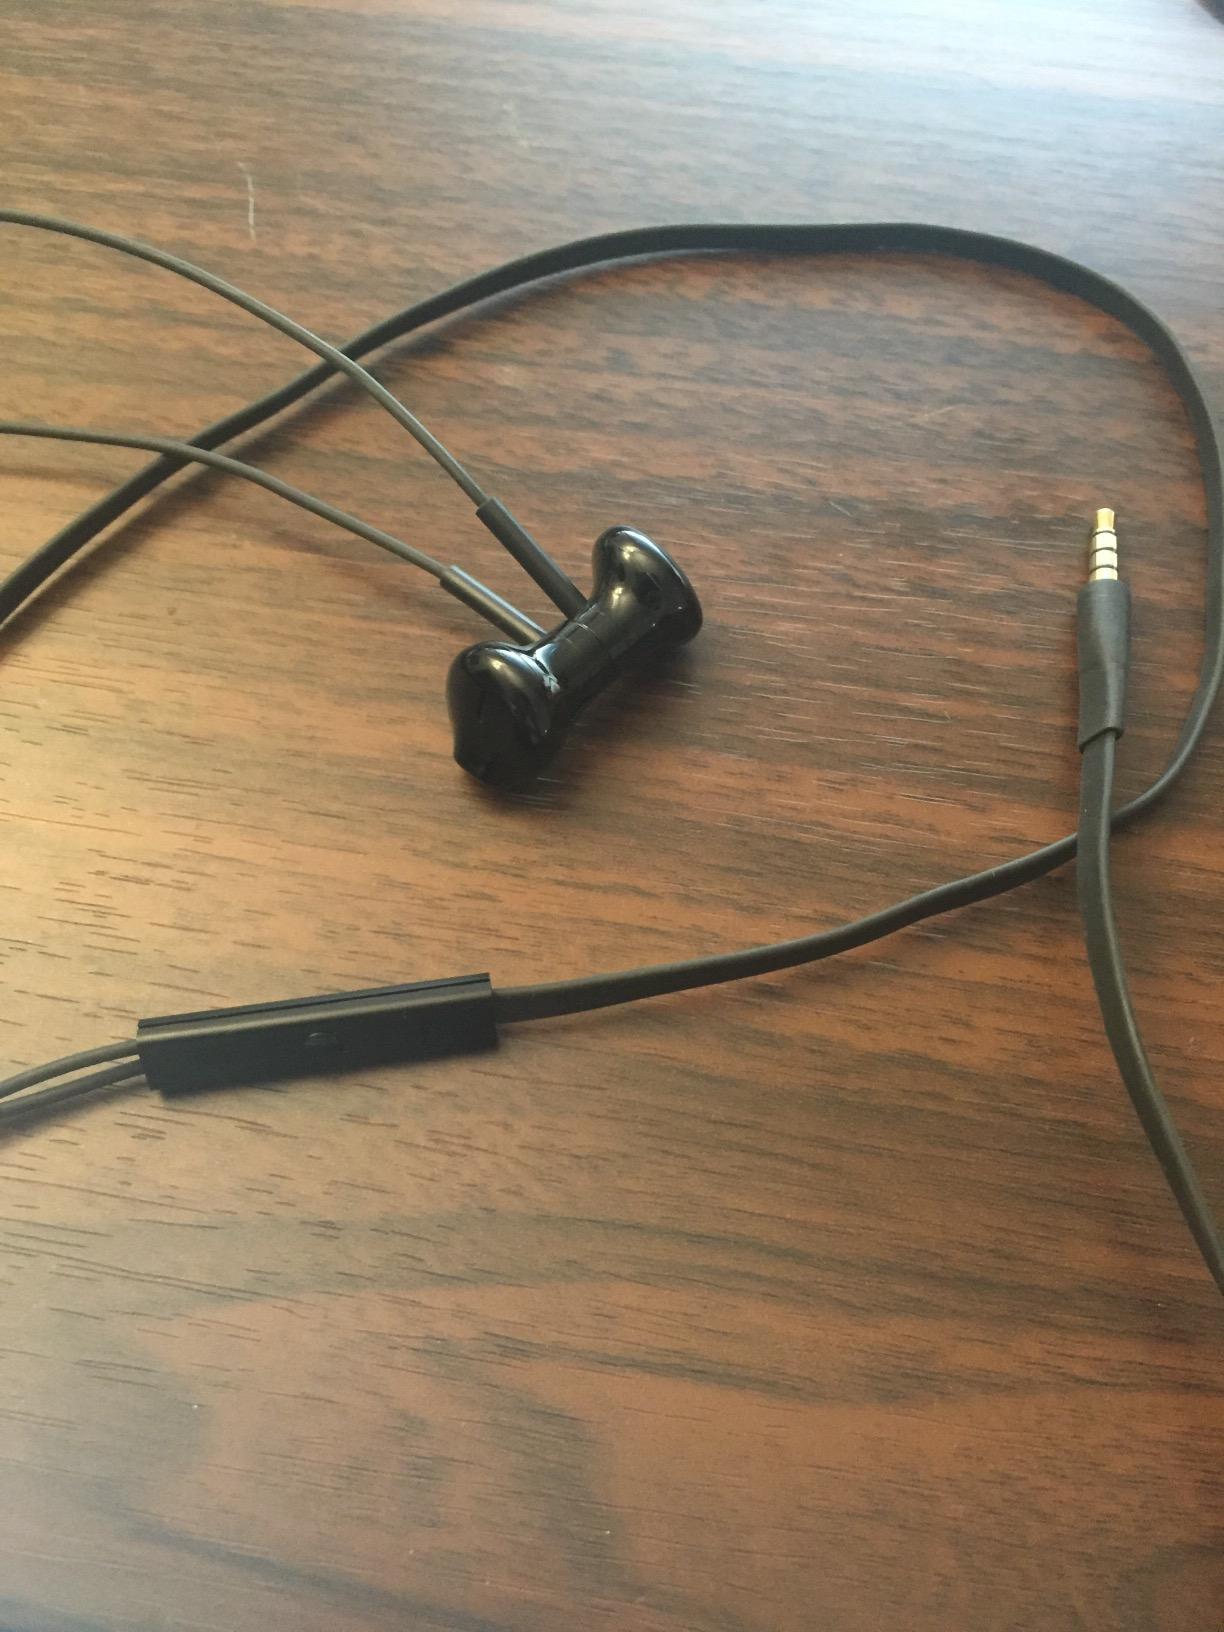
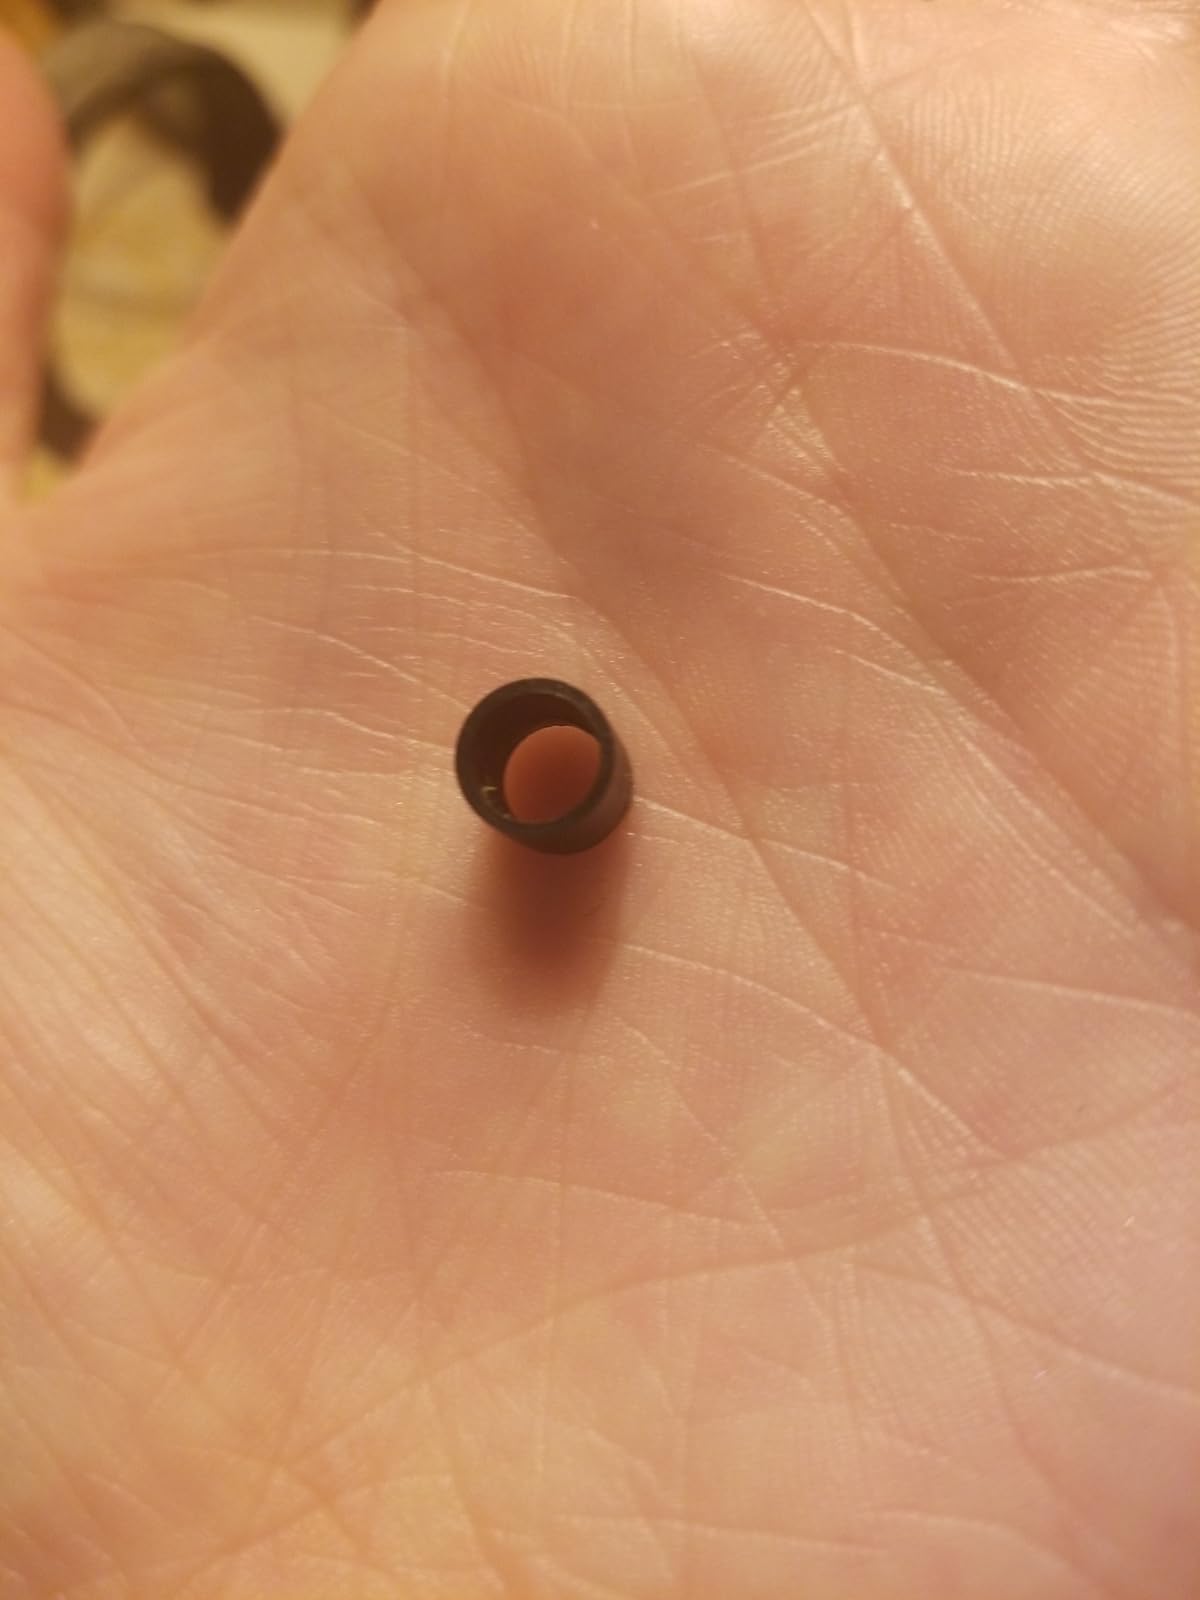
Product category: headphones
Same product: no